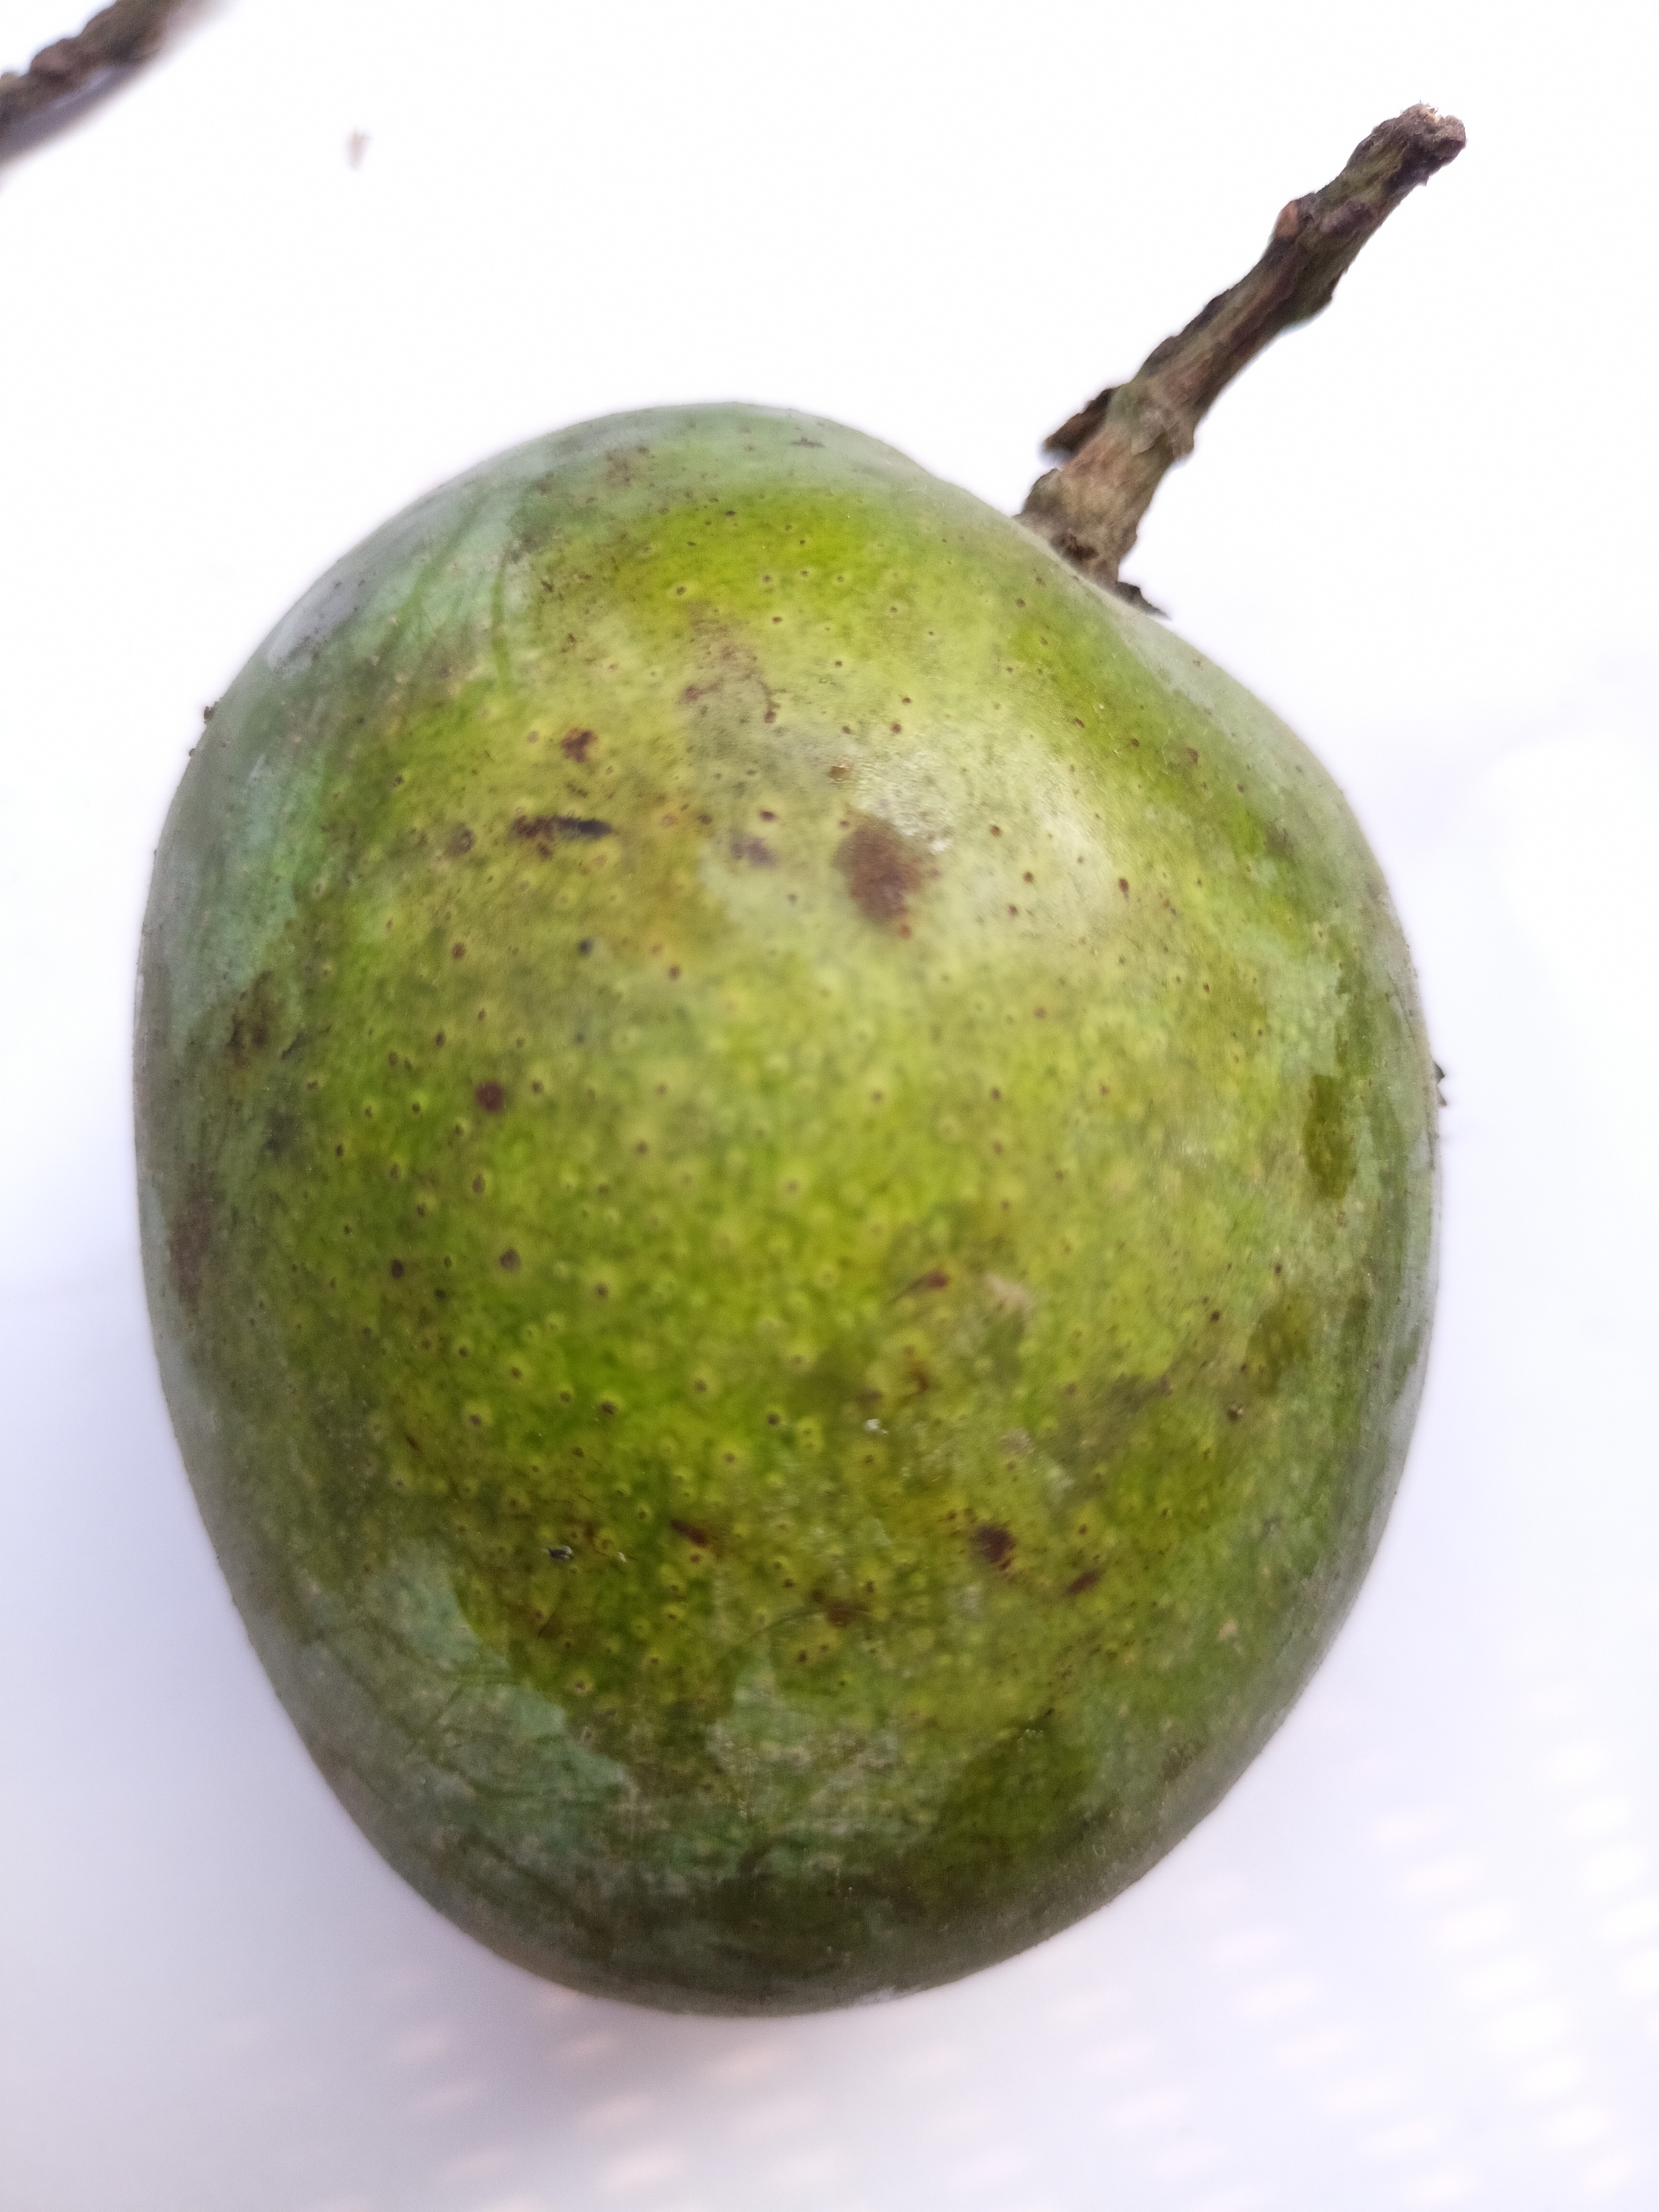
Mango variety: Khrishapat